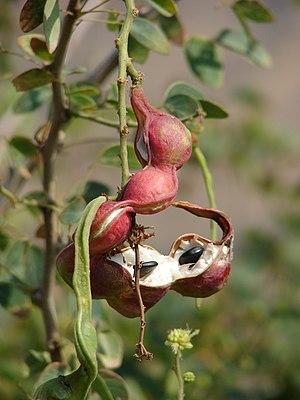
Pithecellobium dulce est une espèce d'arbres de la famille des Fabacées, sous-famille des Mimosoidées. A La Réunion, l'arbre est appelé Tamarin d'Inde et parfois Tamarin de l'Inde. En Nouvelle-Calédonie il est appelé Campèche ou Faux bois de Campêche. L'espèce est native du Mexique, d'Amérique centrale et du nord de l'Amérique du Sud. Elle a été introduite et naturalisée dans les Caraïbes, la Floride, Guam et dans des pays d'Asie du Sud-Est comme aux Philippines. Elle est considérée comme invasive à Hawaii.